St Cyprian's Church, Hay Mills

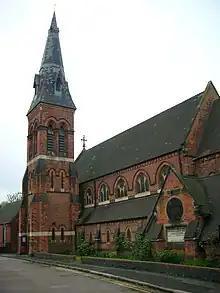
St Cyprian's Church, Hay Mills

St Cyprian's Church, Hay Mills is a parish church of the Church of England in Hay Mills, Birmingham, England. It is situated on the southern side of the main Birmingham to Coventry Road A45 at the end of a lane called the Fordrough that leads to the factory of Webster & Horsfall Ltd. It has long been associated with the Horsfall family who built the church and continue to be its owners. Built in the 19th century of red brick in the Gothic Revival style it is dedicated to St Cyprian the third century martyr and Bishop of Carthage who although coming from a wealthy background gave away a portion of his wealth to the poor of Carthage, he was beheaded by the Romans in 258. The church is now Grade II listed.